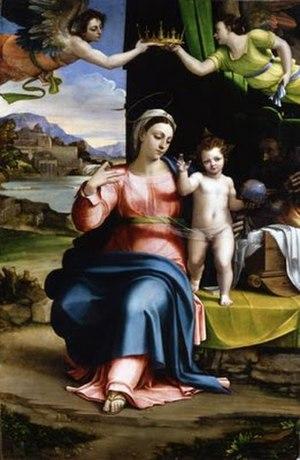
Sebastiano Luciani s'appela à Rome Sebastiano Viniziano, puis Sebastiano del Piombo. C'est un peintre italien de la renaissance, célèbre pour sa combinaison des couleurs de l'école vénitienne et des formes monumentales de celle de Rome.